Beorhtric of Wessex

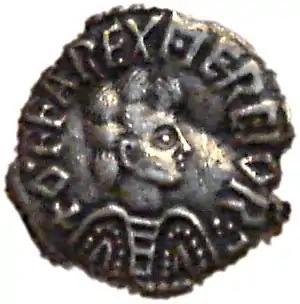
Offa, the King of Mercia who supported Beorhtric's succession to the throne

Either with the help of his close ally Offa, the King of Mercia, or quickly coming under his influence, Beorhtric became King of Wessex in 786, but he had to still contend the throne with Ecgberht whom Beorhtric and Offa drove to exile.